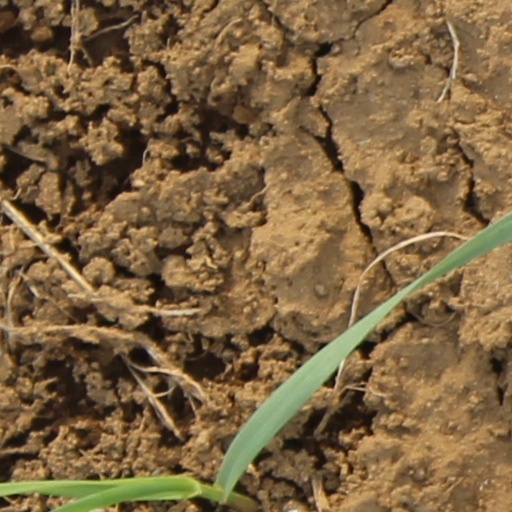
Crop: wheat